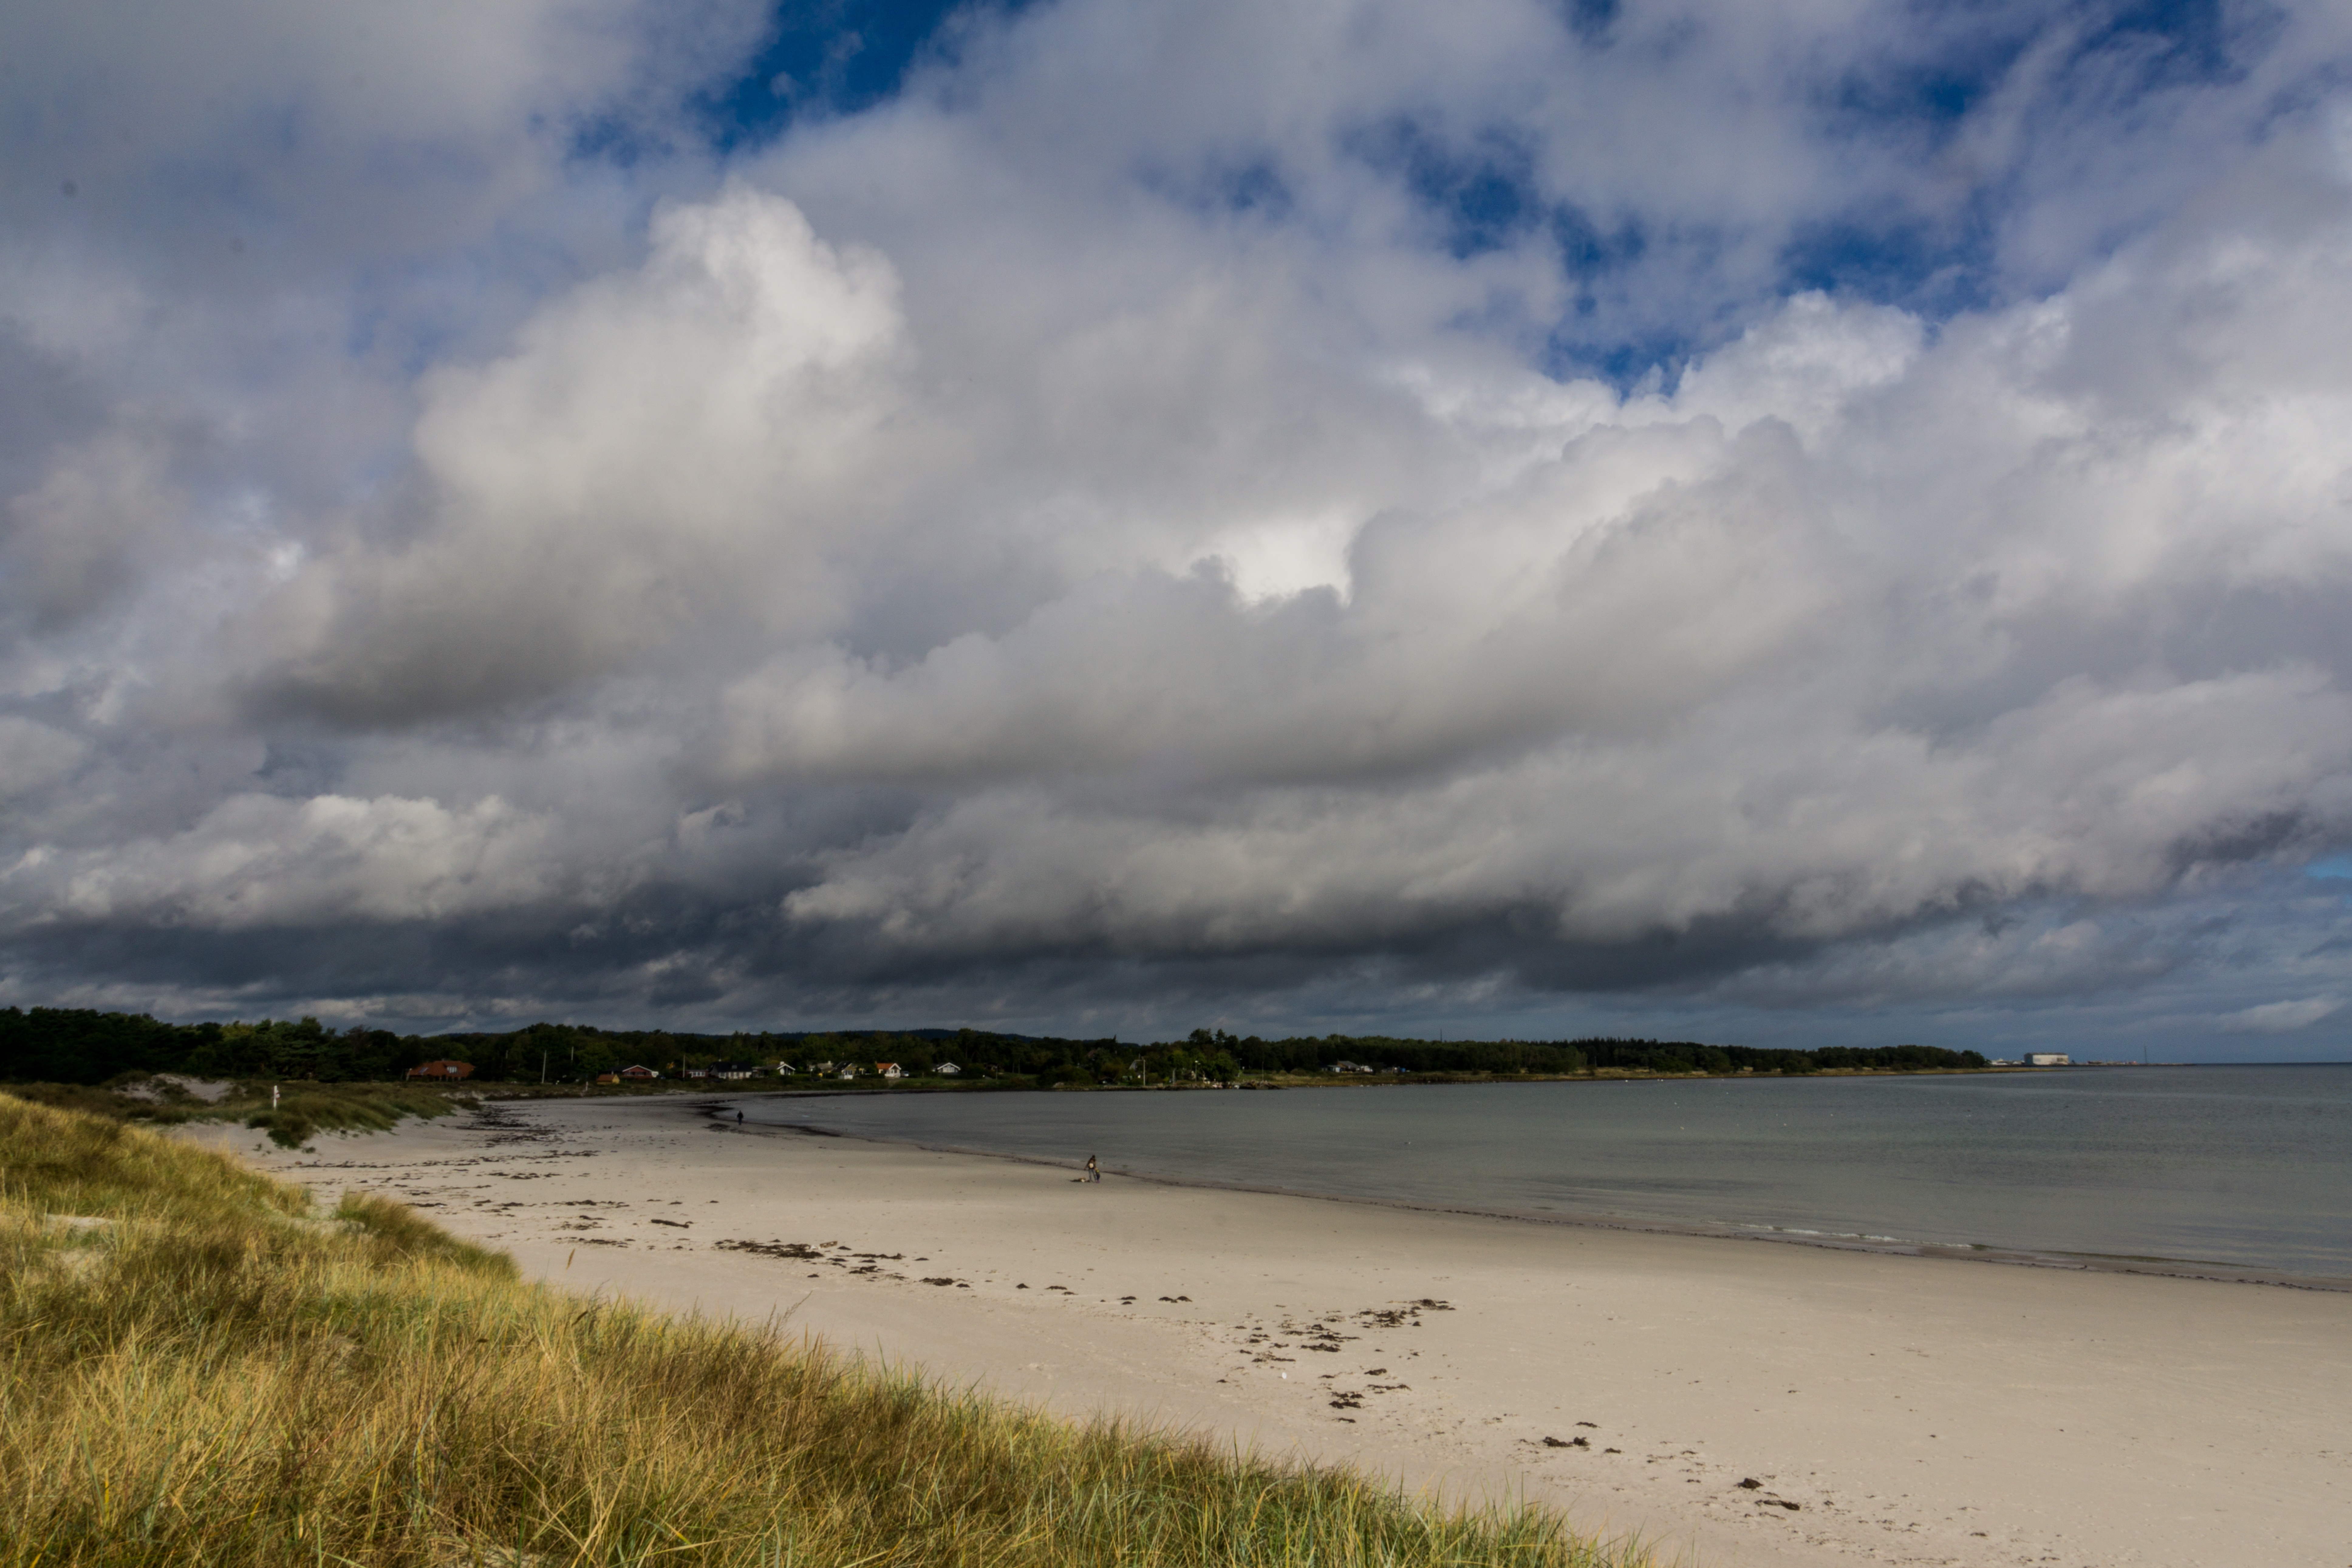
beach, sea, coast, sand, ocean, horizon, cloud, sky, shore, wave, summer, holiday, bay, empty, rest, material, body of water, background image, dunes, clouds, habitat, loch, baltic sea, bornholm, meteorological phenomenon, wind wave